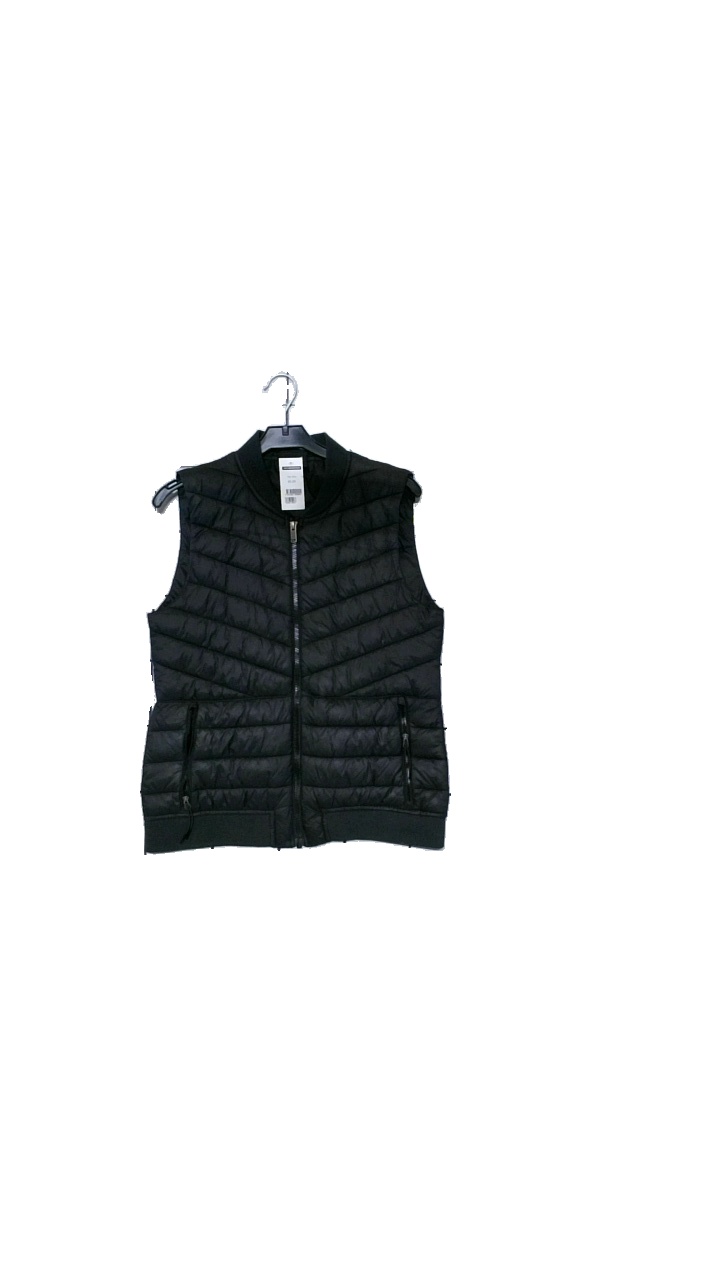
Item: Vest (Men)
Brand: Everest
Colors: Black
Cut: Regular
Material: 100% polyamide
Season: Winter
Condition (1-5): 4
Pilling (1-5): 3
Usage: Reuse
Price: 50-100